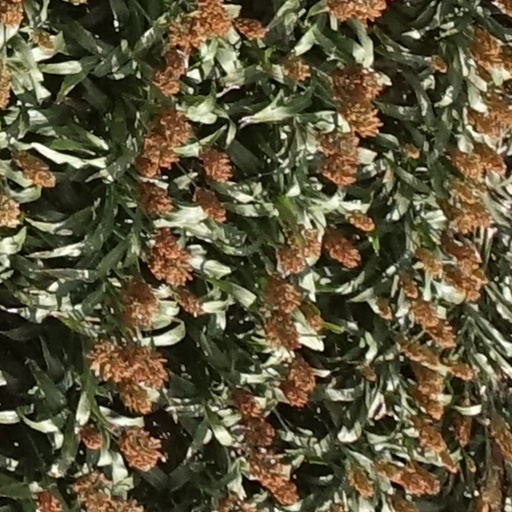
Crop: sorghum